Legnica

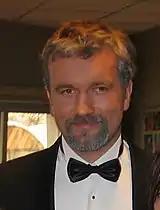
Tomasz Kot

Legnica is a city with rich historical architecture, ranging from Romanesque and Gothic through the Renaissance and Baroque to Historicist styles. Among the landmarks of Legnica are: